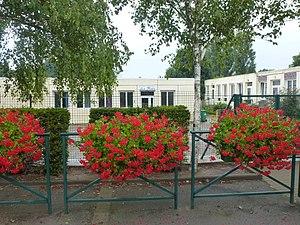
Hames-Boucres est une commune française située dans le département du Pas-de-Calais en région Hauts-de-France.